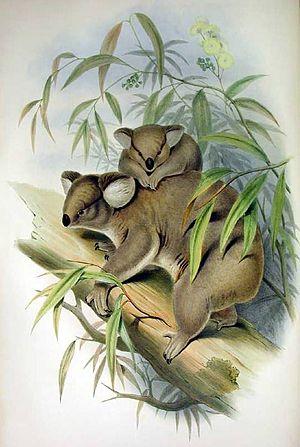
Le koala, appelé aussi Paresseux australien, est une espèce de marsupial arboricole herbivore endémique d'Australie et le seul représentant encore vivant de la famille des Phascolarctidés. On le trouve dans les régions côtières de l'Australie méridionale et orientale, d'Adélaïde à la partie sud de la péninsule du cap York. Les populations s'étendent aussi sur des distances considérables dans l'arrière-pays australien, là où l'humidité est suffisante pour le maintien de forêts. Les koalas d'Australie-Méridionale furent exterminés au début du XXᵉ siècle, mais cet État fédéré a depuis été repeuplé grâce à des transferts du Victoria. Cet animal n'était plus présent ni en Tasmanie, ni en Australie-Occidentale, mais il y a été réintroduit.